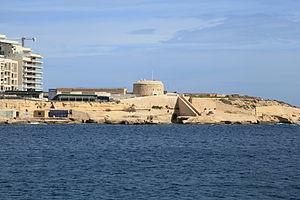
Le fort Tigné est une forteresse maltaise construite en 1792 par les chevaliers de Malte pour protéger le port de Marsamxett.